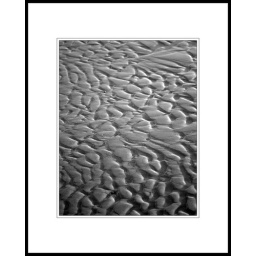
Study of wind, water, sand and tide. Wet sand patterns at low tide. Windswept beach in Galveston, TX.